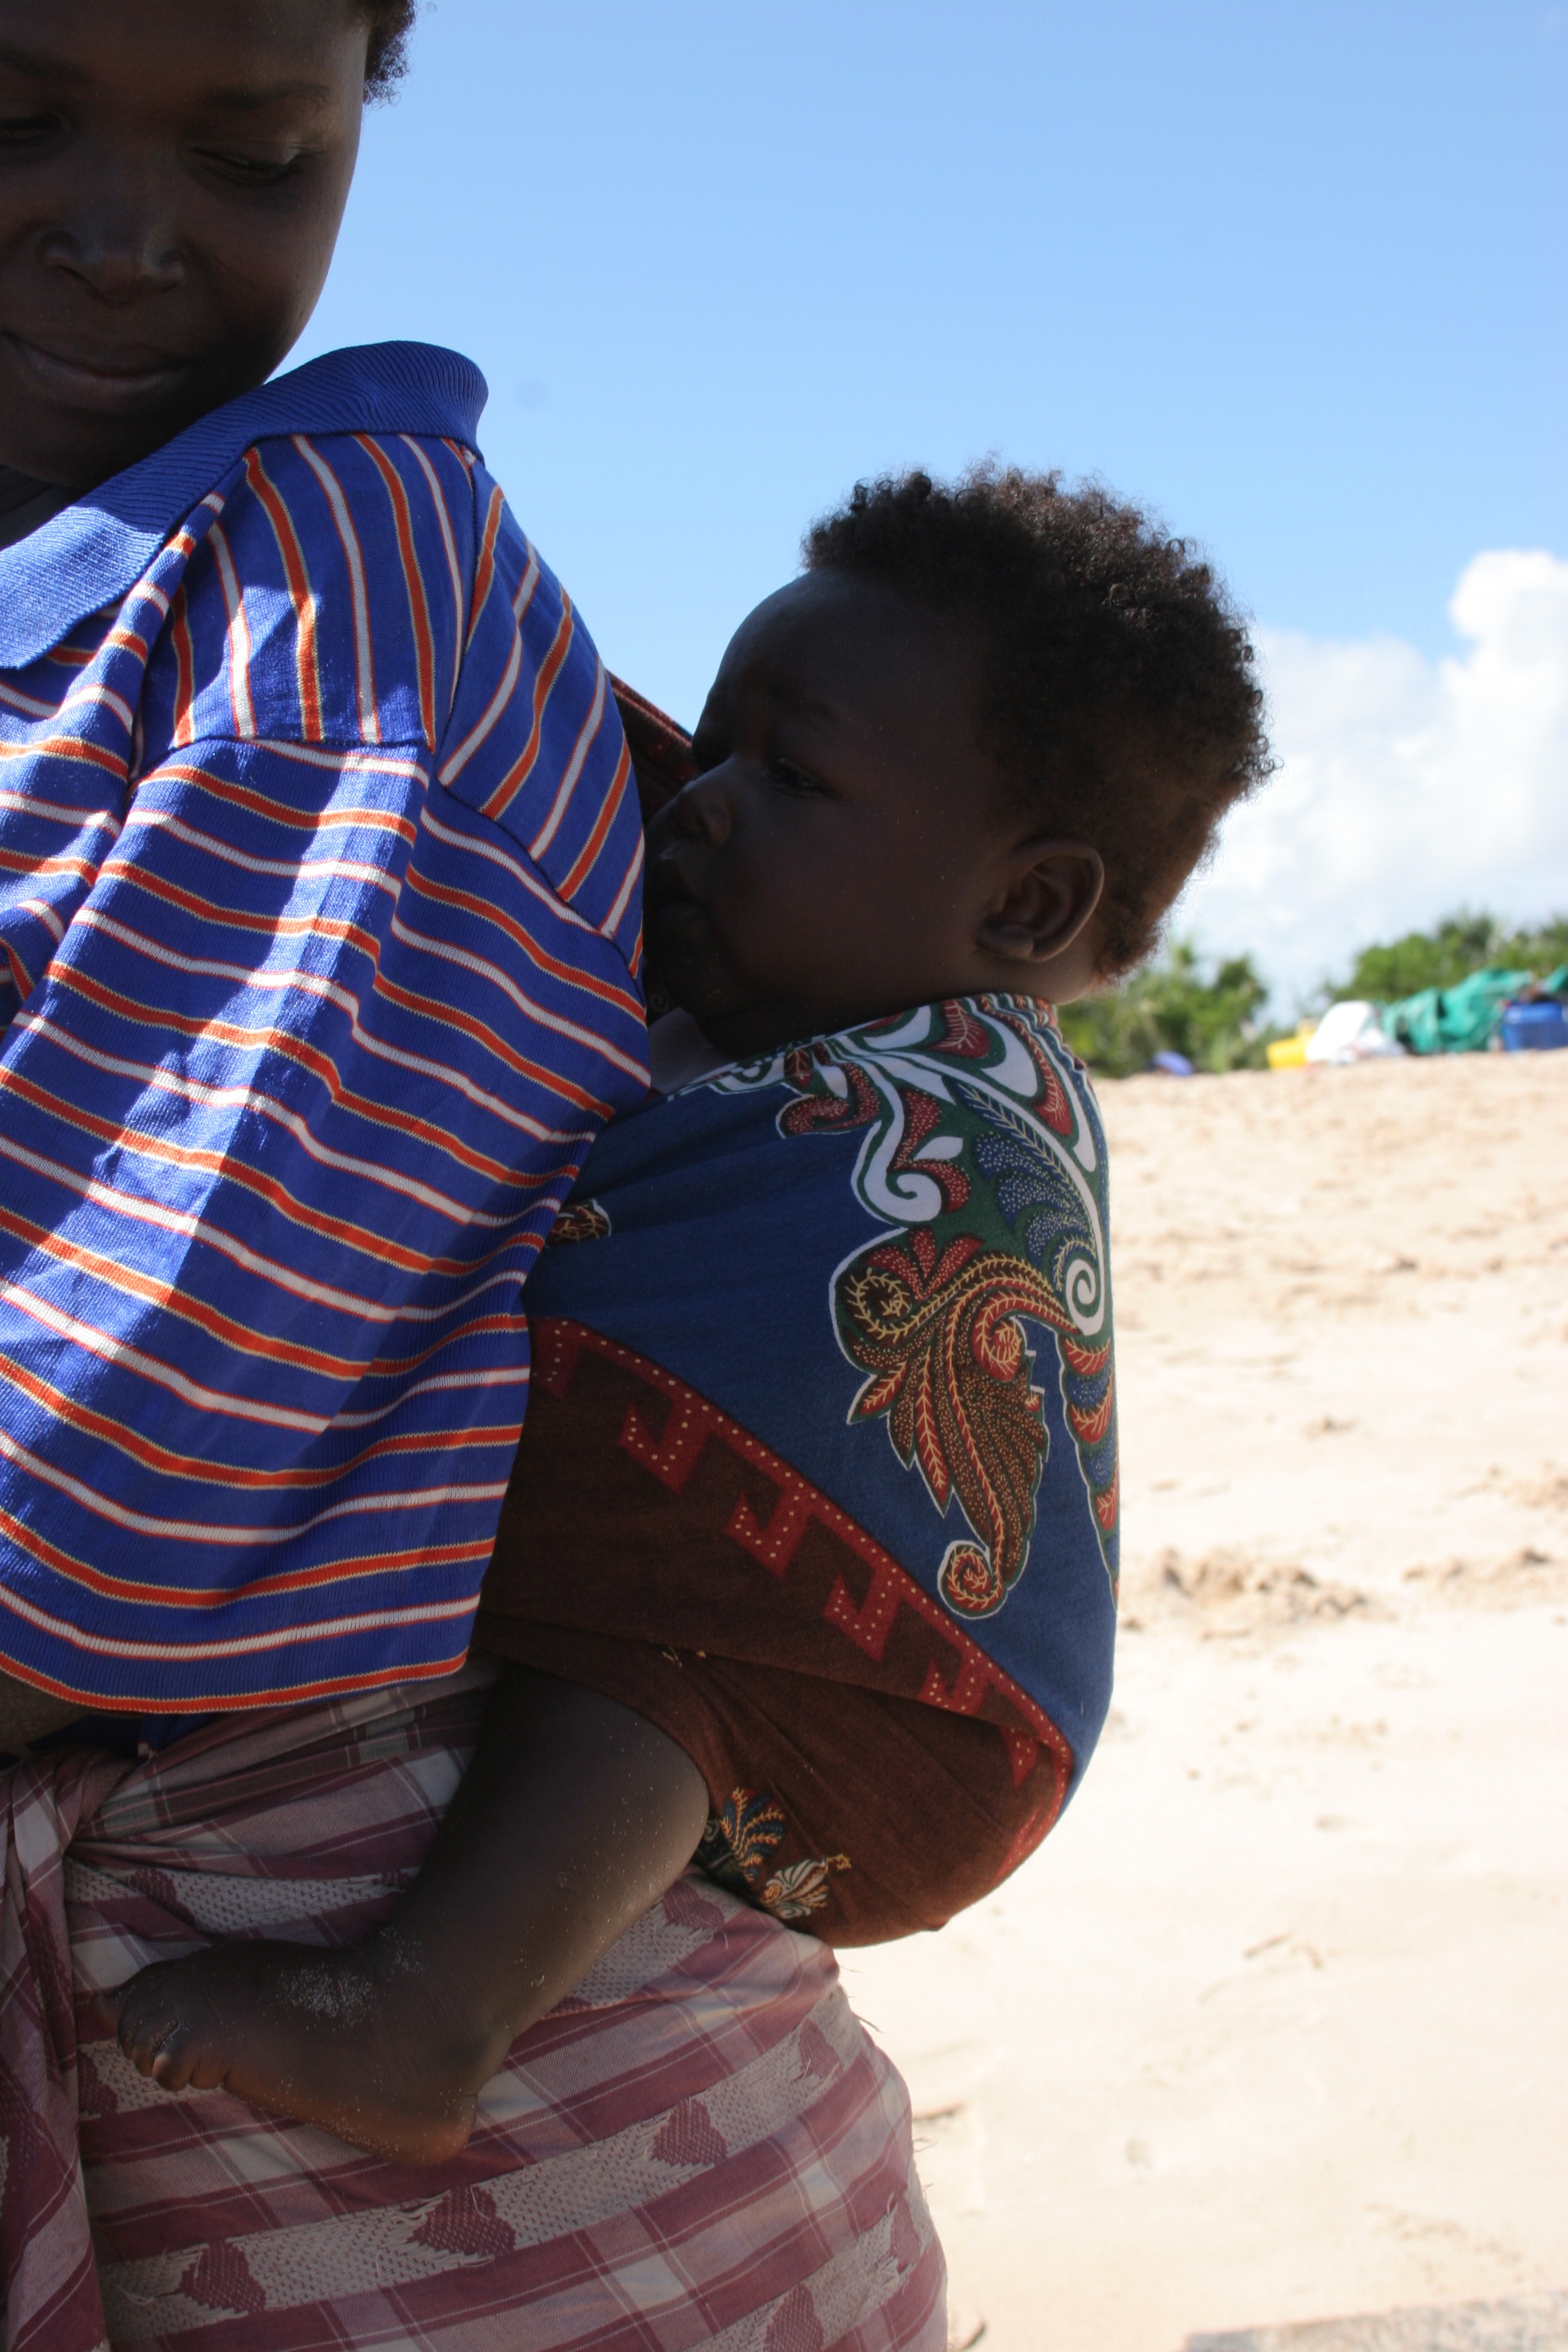
man, person, people, woman, play, boy, vacation, male, sitting, africa, child, baby, family, fun, mother, temple, infant, toddler, image, carrying, interaction, human positions